Die Hard

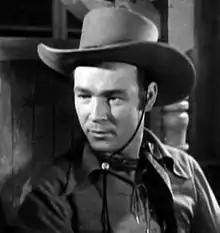
John McClane's catchphrase "Yippee-ki-yay, motherfucker" was inspired by western actor Roy Rogers's (pictured) own "Yippee-ki-yay, kids".

Screenwriter Steven E. de Souza rewrote Stuart's script because he had experience in blending action and comedy. He approached the story as if Gruber were the protagonist. He said, "If [Gruber] had not planned the robbery and put it together, [McClane] would have just gone to the party and reconciled or not with his wife. You should sometimes think about looking at your movie through the point of view of the villain who is really driving the narrative." De Souza used blueprints of Fox Plaza to help him lay out the story and character locations within the building.